Tanks of the United States

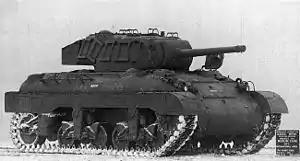
The M7 light tank design intended to replace the Stuart tanks became overweight in development and was rejected.

The M3 light tank was an upgrade of the M2 light tank. The Battle of France gave momentum to the US tank program because U.S. observers saw how easily British and French light tanks were decimated by the advanced German Panzers, and in July 1940 work began on a new light tank based on the M2 series.